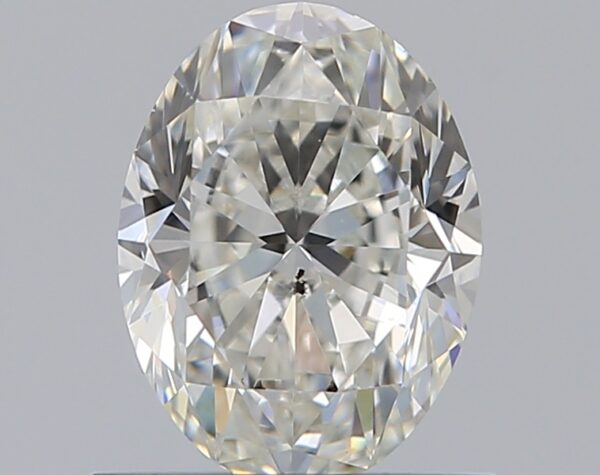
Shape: oval
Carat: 0.8
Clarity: SI1
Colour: H
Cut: EX
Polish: EX
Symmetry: VG
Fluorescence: N
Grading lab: GIA
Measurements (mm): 6.95 x 5.19 x 3.31